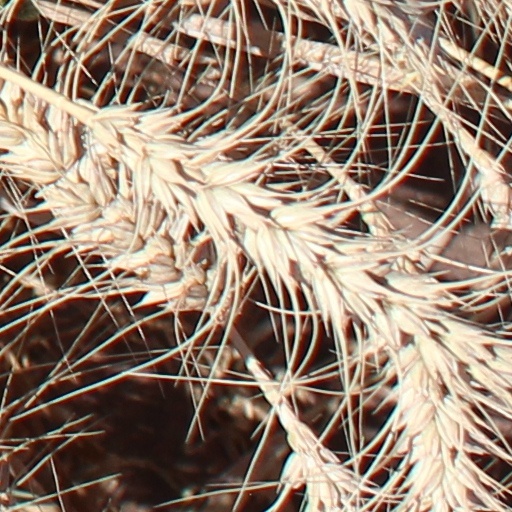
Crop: wheat